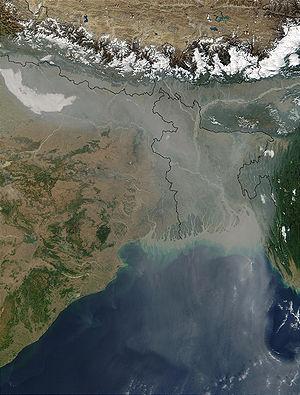
Un noyau de condensation est une particule hygroscopique flottant dans la troposphère et sur laquelle la vapeur d'eau contenue dans l'air se déposera pour former une gouttelette. En effet, dans de l'air pur, où il n'y aurait aucune poussière ou ion, il faudrait atteindre une sursaturation de 500 % avant que la vapeur d'eau ne forme des gouttes à cause de la tension superficielle de l'eau. Ces aérosols, typiquement de l'ordre de 0,2 µm à quelques micromètres, favorisent donc la formation des nuages et des précipitations, d'où l'acronyme parfois employé NCN pour noyau de condensation de nuage.